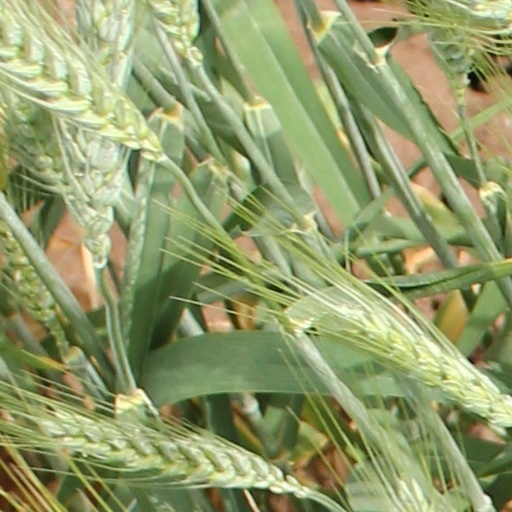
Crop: wheat